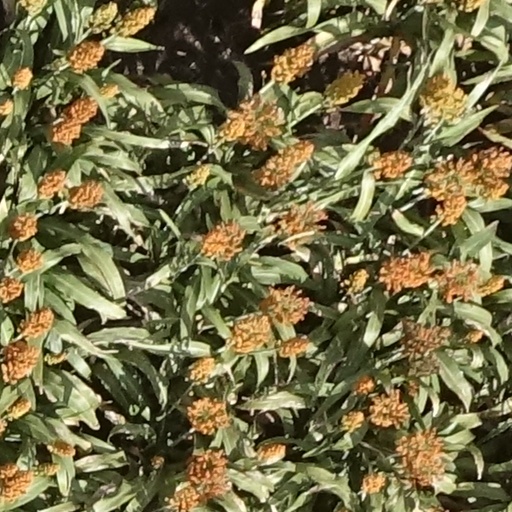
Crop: sorghum